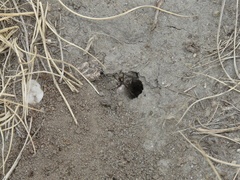
Species: Lactrodectus_hesperus